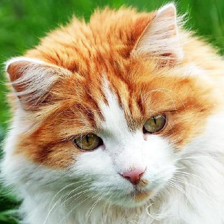
Label: animals